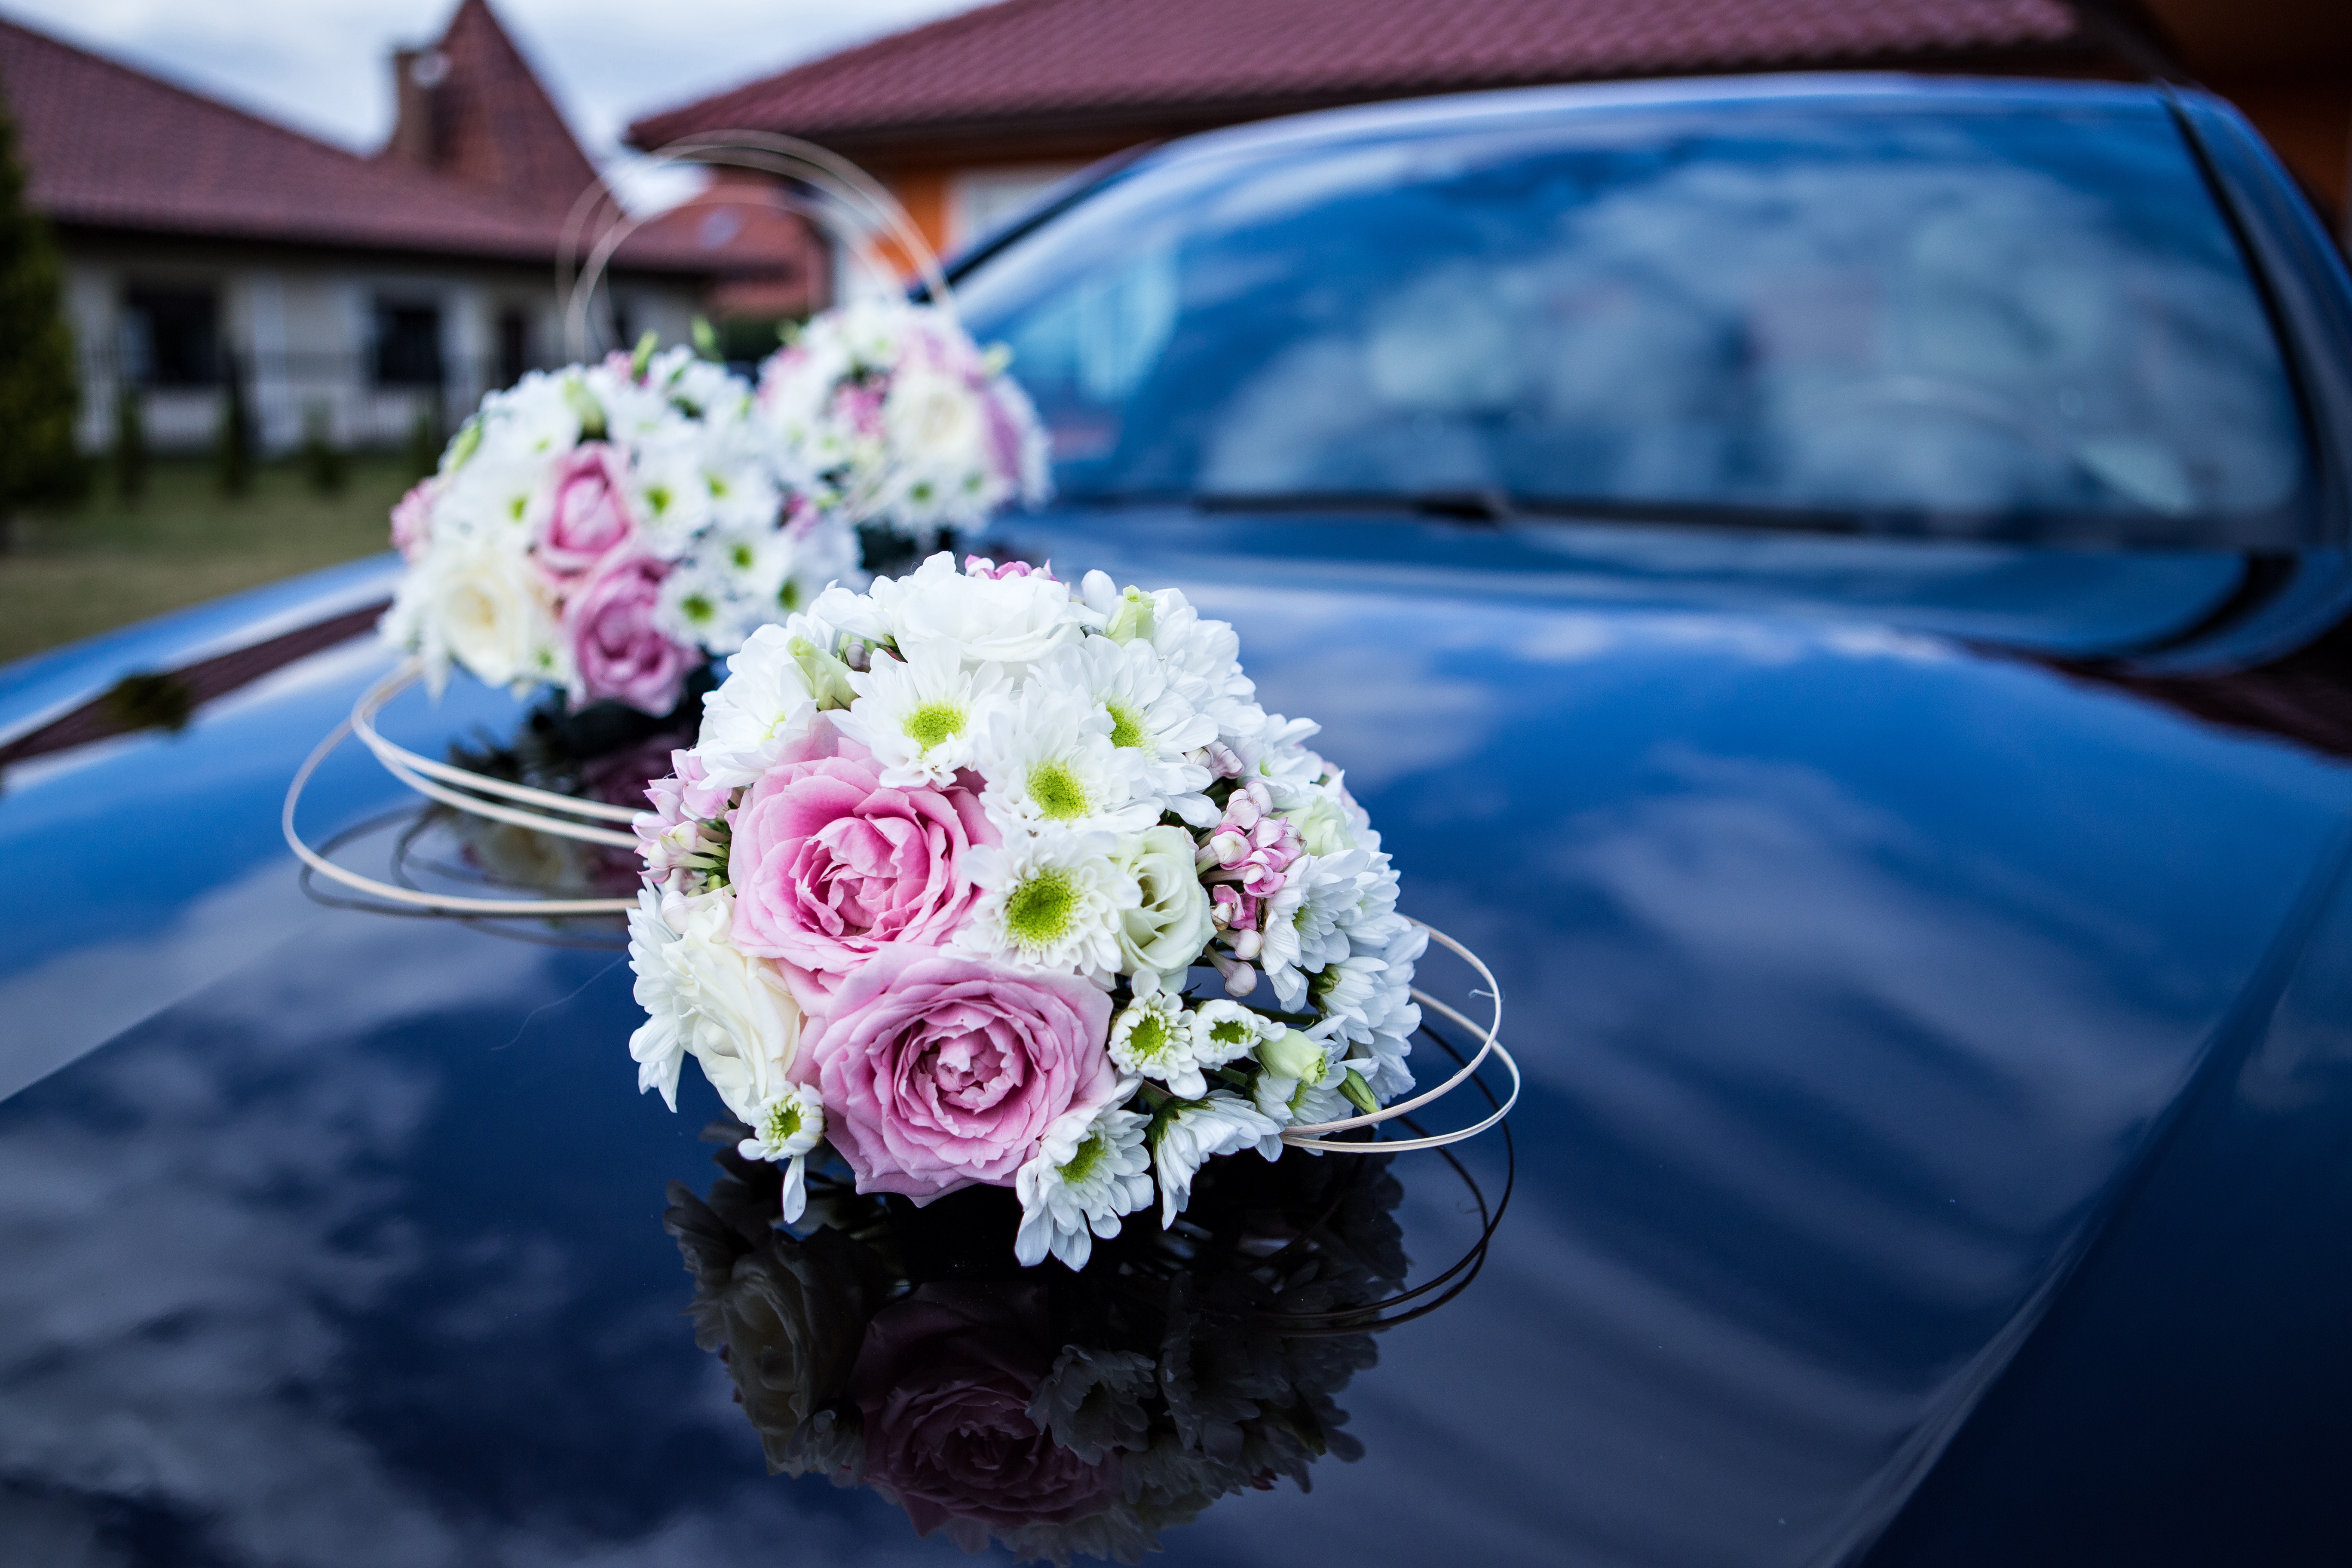
plant, flower, petal, wedding, flowers, ceremony, floristry, flower bouquet, wedding car, floral design, luxury vehicle, flower arranging, auto for wedding, fflowers wedding